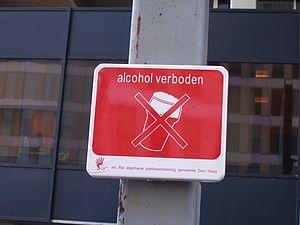
Panneau en néerlandais interdisant l'alcool.
Une boisson alcoolisée, ou un alcool, est une boisson contenant de l'éthanol. Le vin, la bière, les eaux-de-vie, sont des exemples de boissons alcoolisées. Le goût, mais aussi l'effet psychodysleptique de l'éthanol, peuvent participer à l'appétence pour ce type de boisson et motiver sa consommation. Celle-ci peut également être influencée par des facteurs sociaux tels qu'un contexte convivial offrant une disponibilité facile du produit, le mimétisme voire la pression de groupe, ou à l'inverse, la restriction voire l'illégalité de vente ou de consommation du produit. L'alcool est une drogue, dont la consommation forte ou chronique peut dégénérer en addiction appelée alcoolisme. Toute consommation, même faible, est néfaste pour la santé du consommateur, tandis qu'une consommation importante présente divers risques, pour le consommateur et pour autrui.